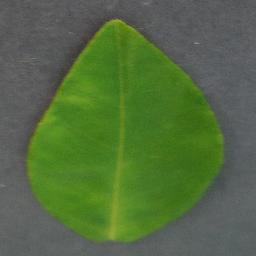
Label: Orange___Haunglongbing_(Citrus_greening)